De Havilland DH.60 Moth

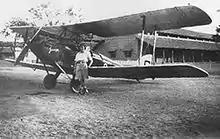
Amy Johnson and "Jason", a DH.60G Gipsy Moth, in Jhansi, India in 1930

Most Gipsy Moths belonged to flying clubs, but after the Prince of Wales purchased a Gipsy Moth (G-AALG) for his own private flying, the aircraft became popular with high society. In addition the Moth was used for many record flights. The 'Lonely Flyer' Sir Francis Chichester flew his Gipsy Moth from England to Australia, on to New Zealand and then across the Pacific to Japan. Although he originally planned to fly around the world, a crash in Japan convinced him to switch to sailing. (Chichester subsequently named his yachts 'Gipsy Moth II', 'Gipsy Moth III', and most famously, 'Gipsy Moth IV'.)